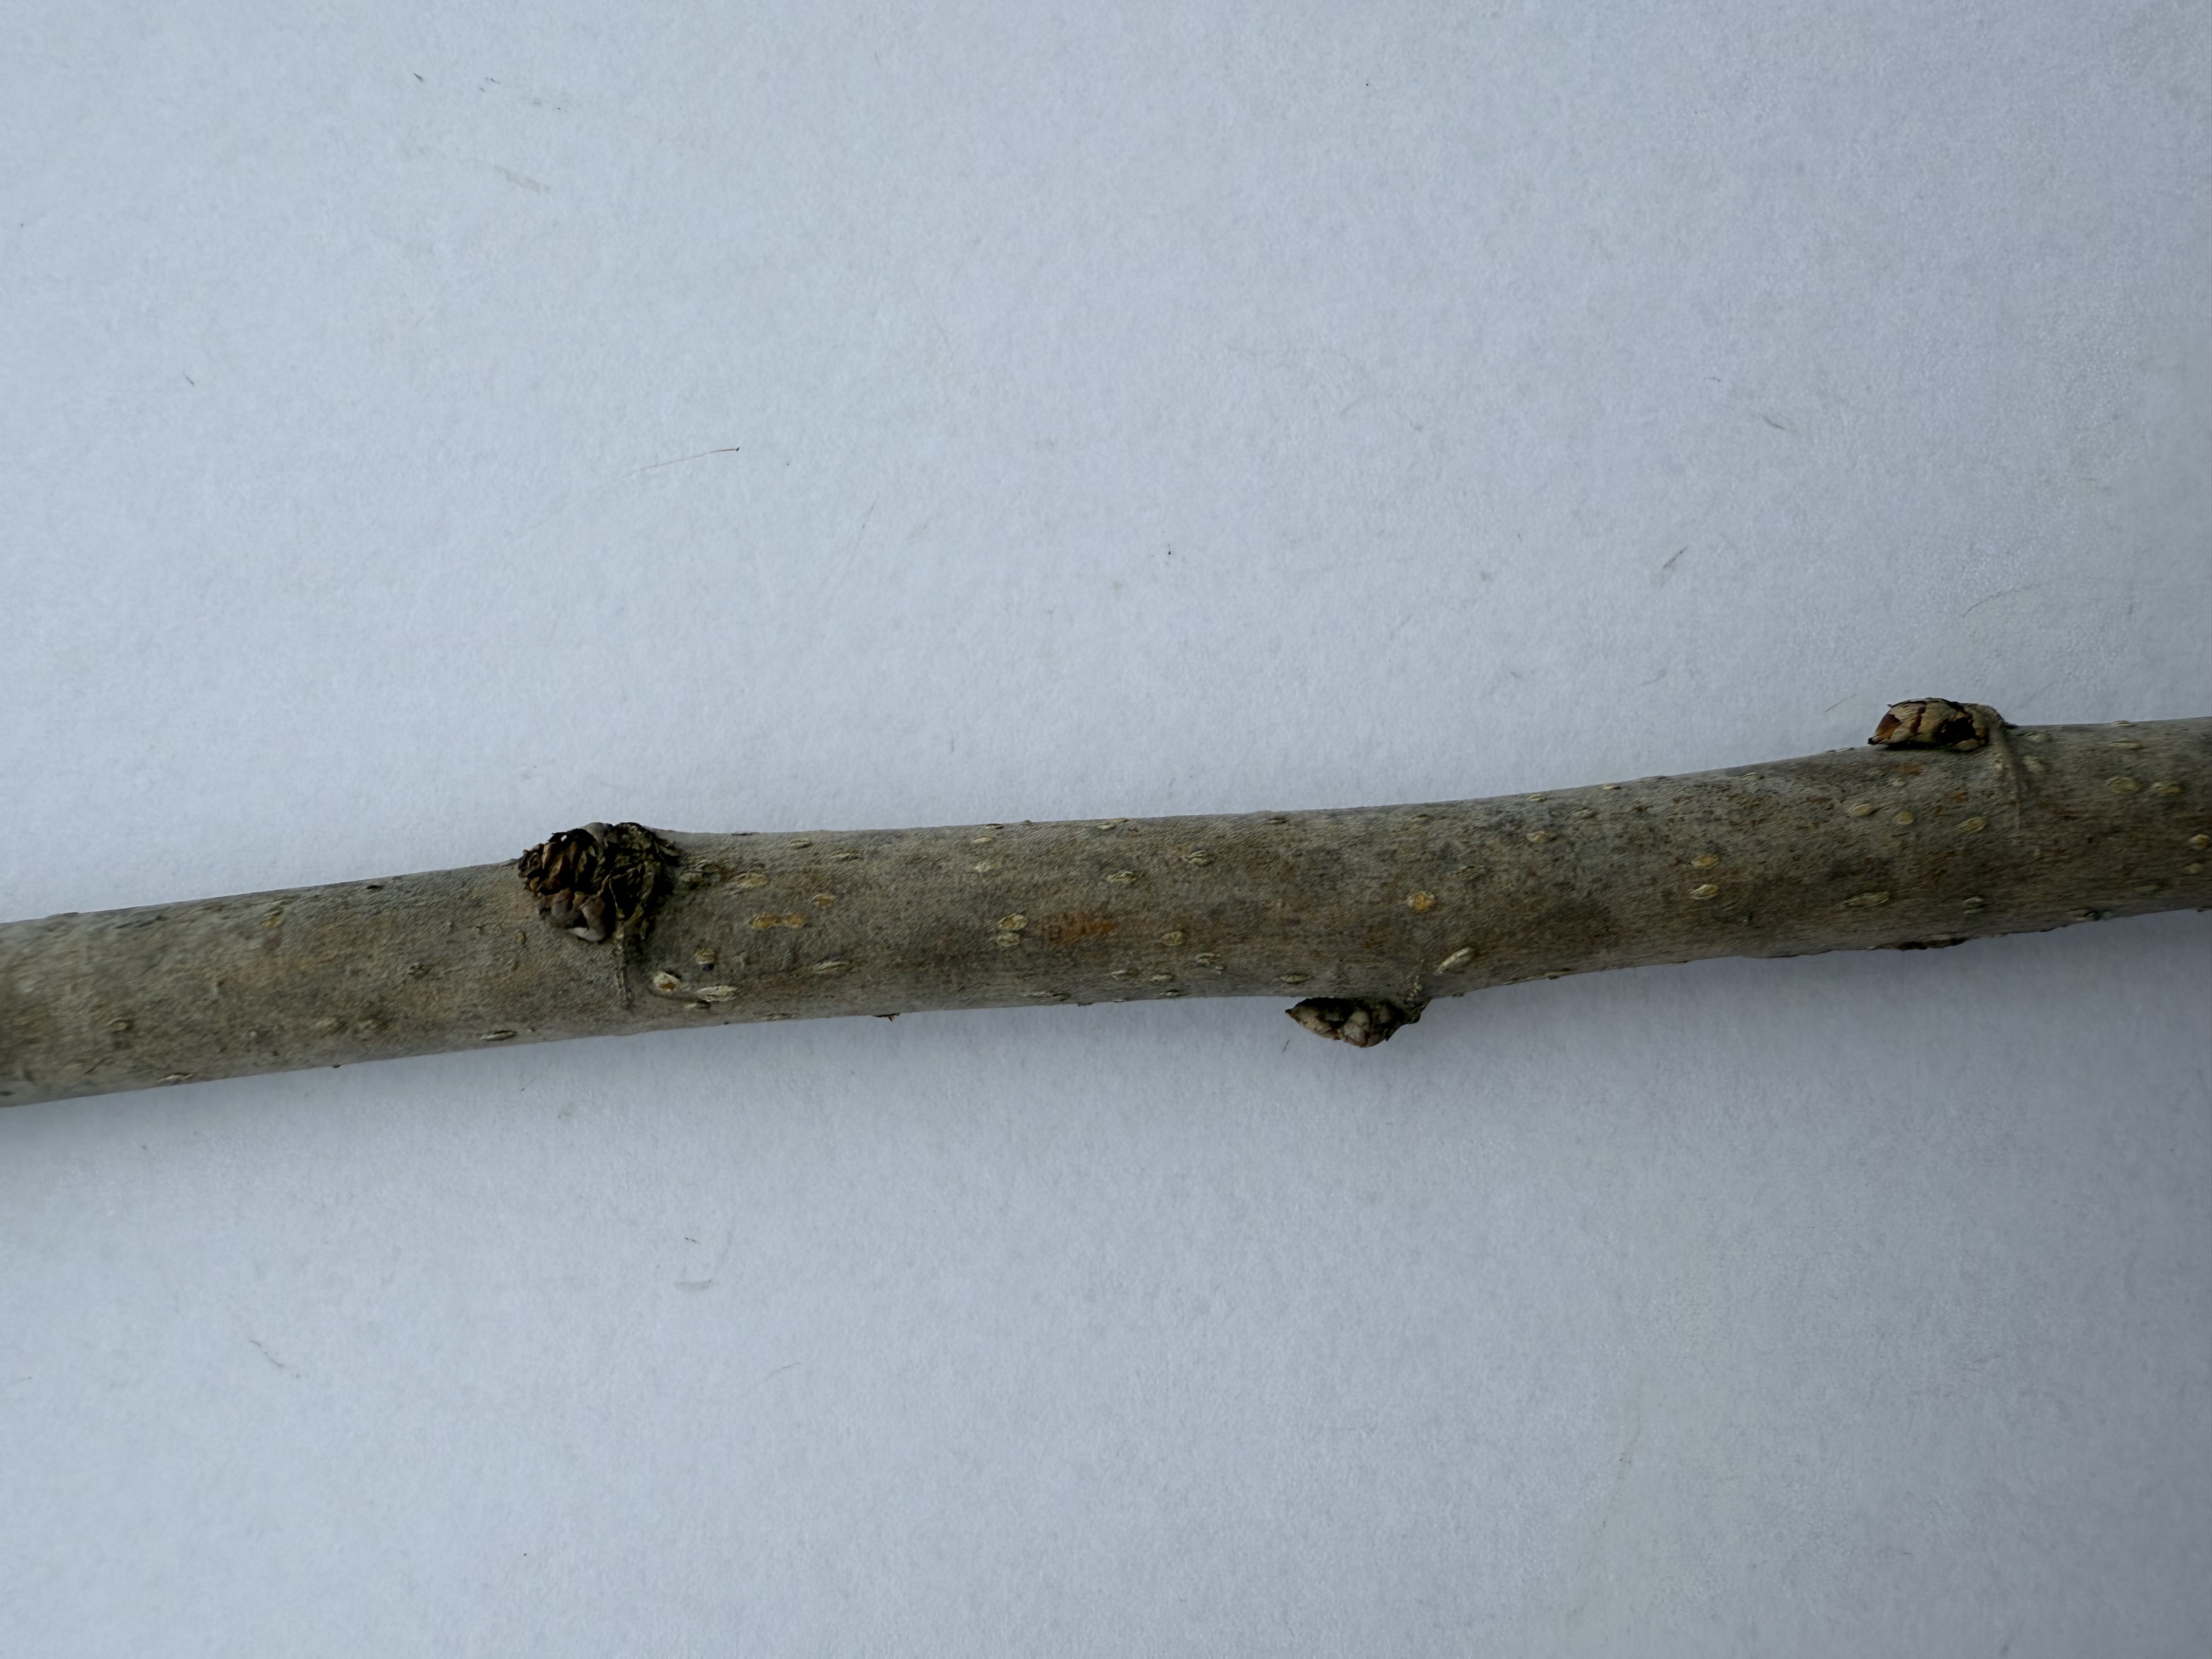
Variety: Austria Everbearing Mulberry